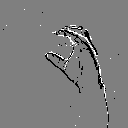
ASL letter: c